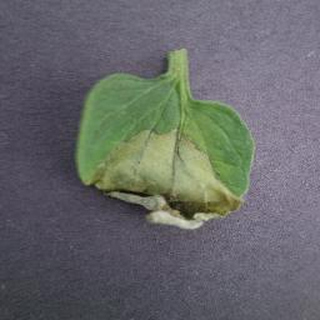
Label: tomato_late_blight